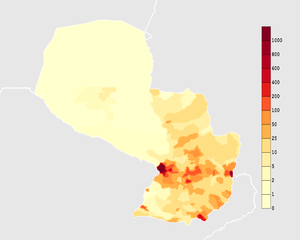
Cet article contient des statistiques sur la démographie au Paraguay.